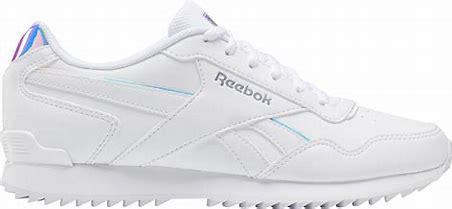
Brand: Reebok
Model: Royal Glide Ripple Clip